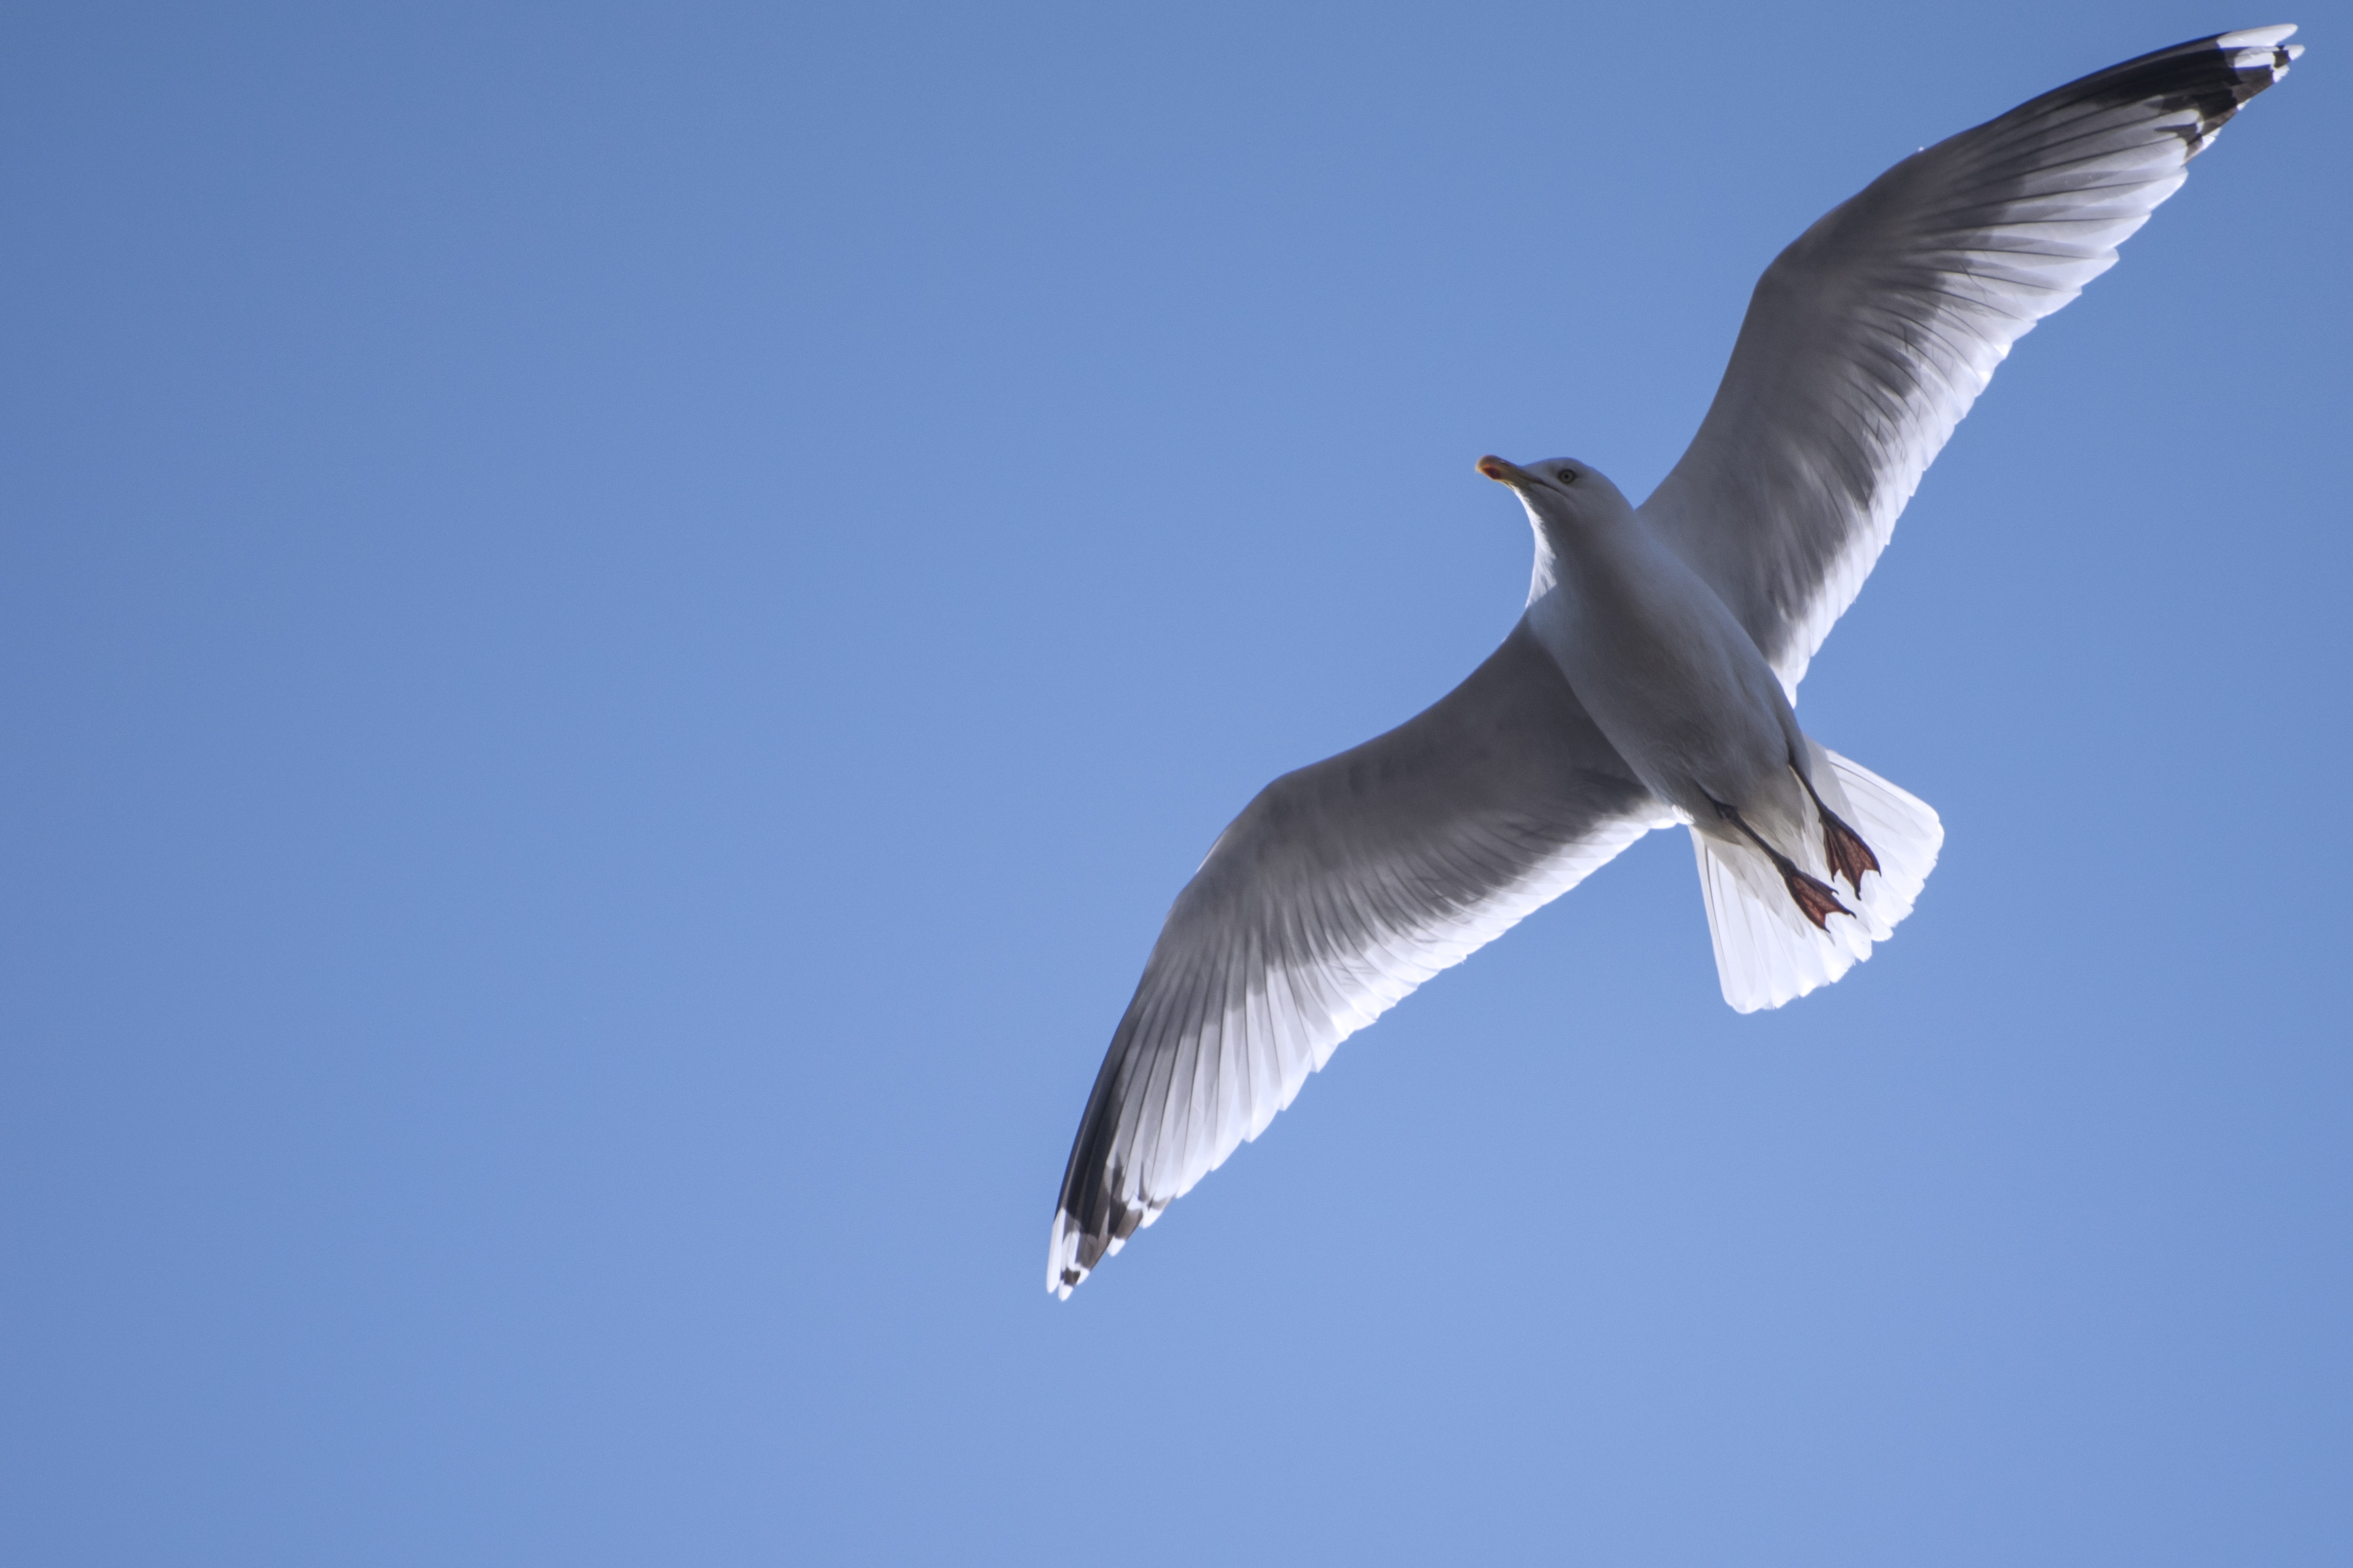
nature, ocean, wilderness, bird, wing, sky, air, animal, seabird, flying, seagull, wildlife, wild, gull, beak, flight, vertebrate, gannet, charadriiformes, european herring gull